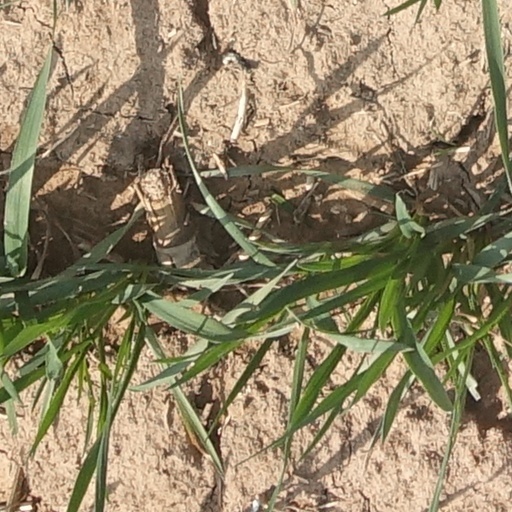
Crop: wheat